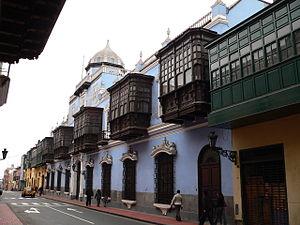
L’Académie péruvienne de la langue est une institution qui regroupe des académiciens et spécialistes de la langue espagnole au Pérou. Elle est une branche de l'Association des académies de la langue espagnole, laquelle réunit toutes les académies hispanophones à travers le monde.
L'histoire de Lima commence vers 100 à 650 lorsque le territoire de l'actuelle capitale du Pérou, était habité par divers groupes amérindiens, bien avant l'arrivée de l'Empire Inca dans la région. Cette civilisation appelée culture Lima se développa dans les vallées des rivières Chillón, Rímac et Lurín. Les populations étaient regroupées sous différentes seigneuries régionales, parmi lesquelles la seigneurie d'Ichma. La vallée de ces 3 rivières et ses environs a été occupée par une série implantations et de complexes bâtis de différentes époques construits en adobe, boue et pierre associés au système d'irrigation des vallées; à ce jour, il y a environ 500 de ces restes sous forme de pyramides, de plates-formes et plus, dispersés dans toute la ville. Le temple de Pachacamac dans la vallée du Lurín est le temple le plus important laissé par ces civilisations.